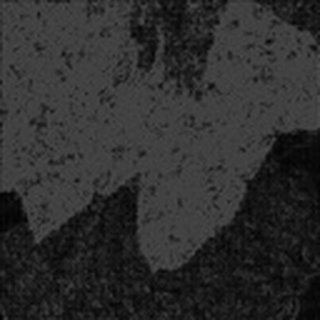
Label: cotton_powdery_mildew